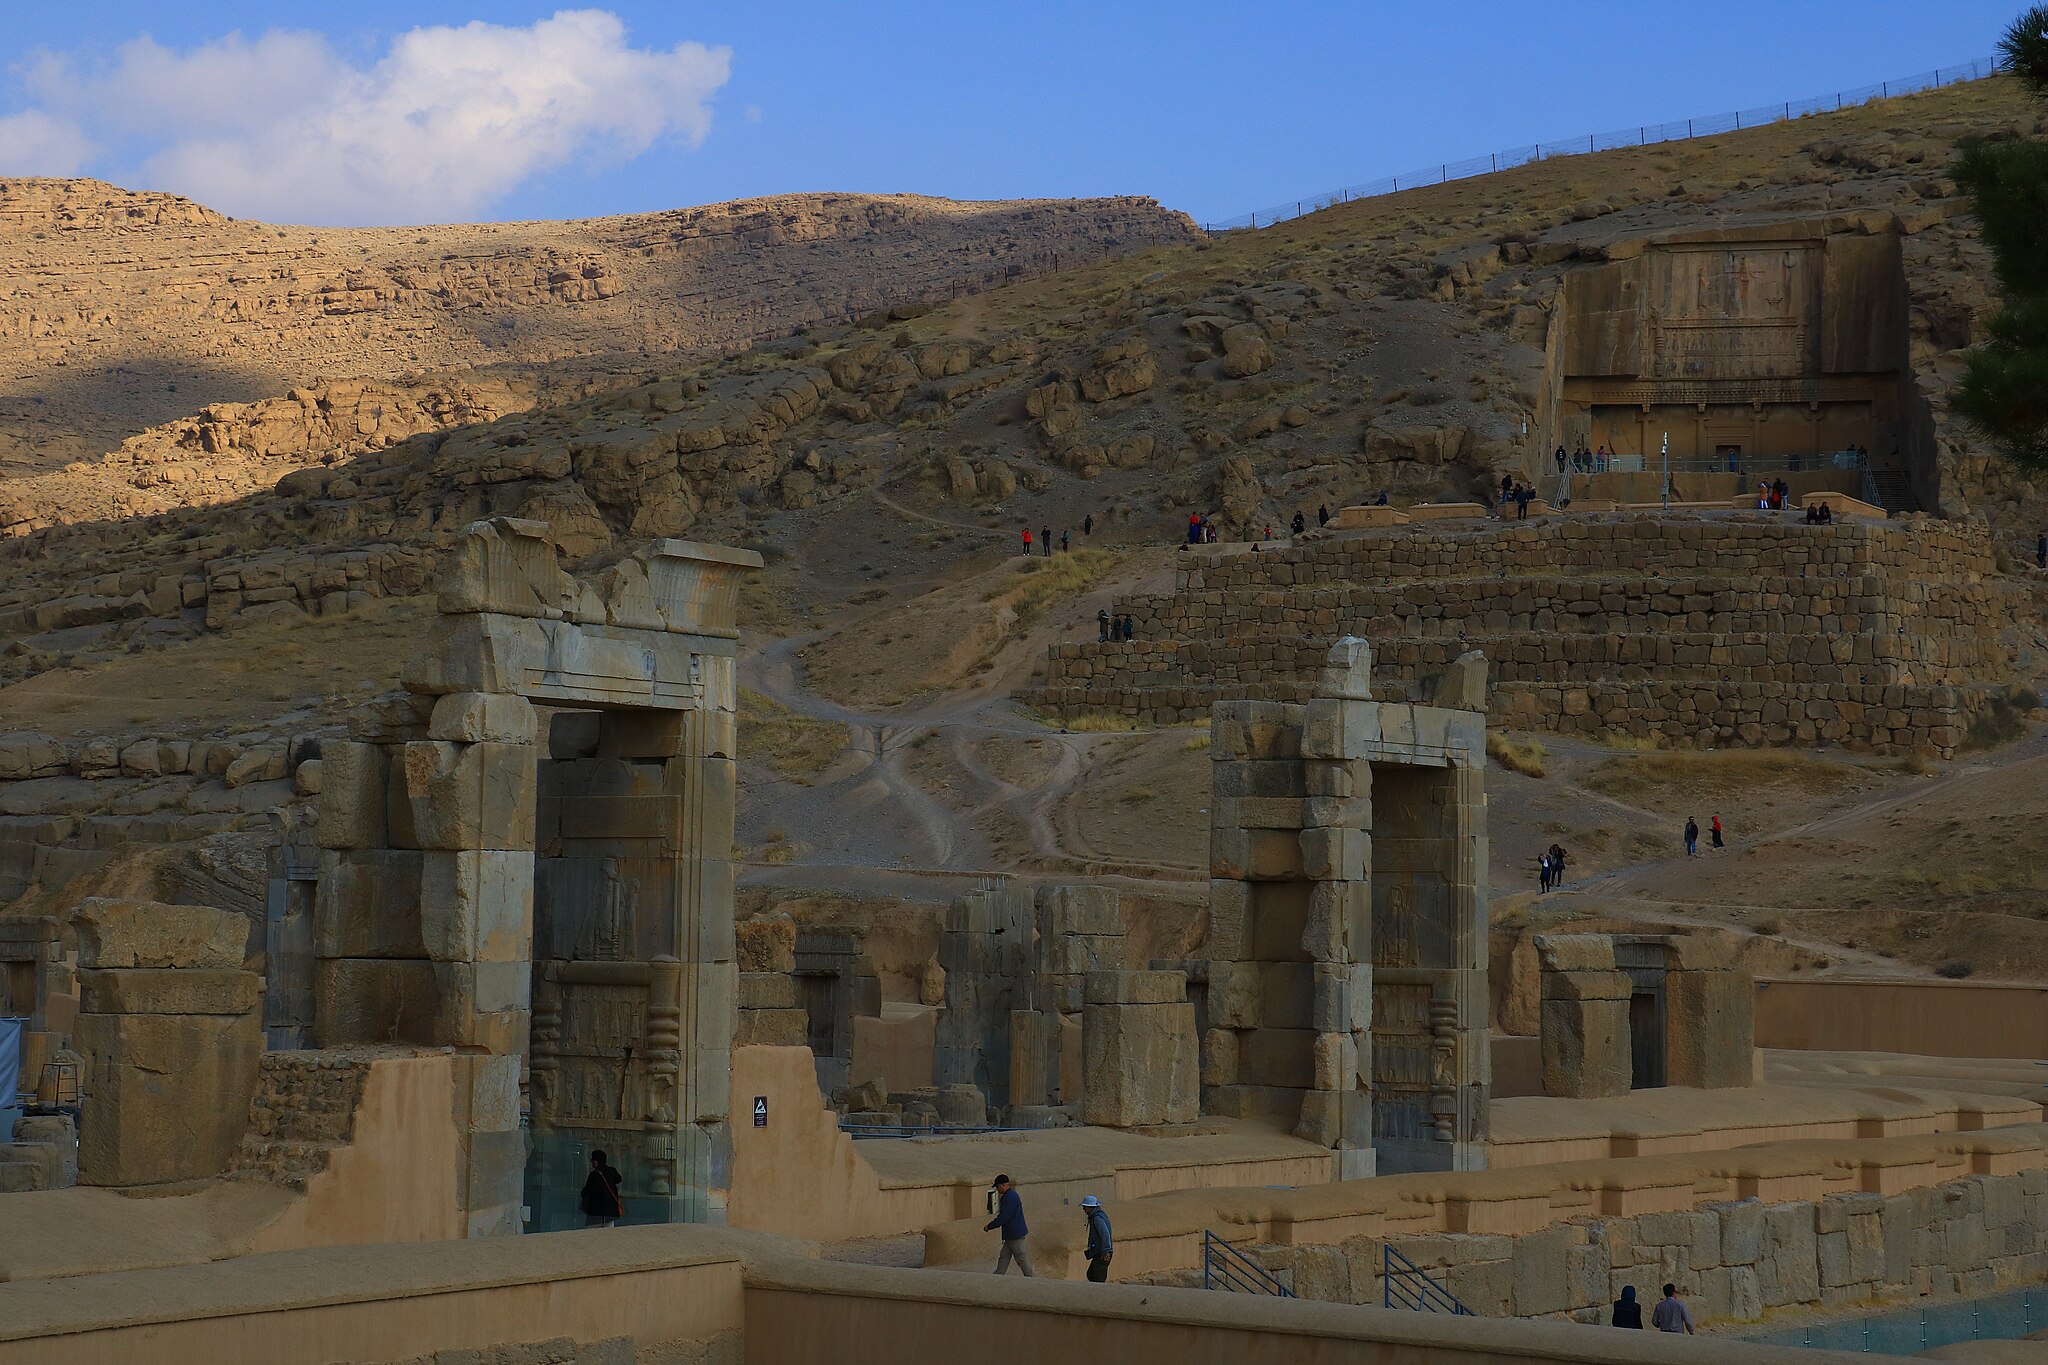
Title: Takht-e-Jamshid-Shiraz1
Date: 2017-12-08 12:18:38
Categories: Images from Wiki Loves Monuments 2018, Self-published work, Cultural heritage monuments in Iran with known IDs, Uploaded via Campaign:wlm-ir, Images from Wiki Loves Monuments in Marvdasht, Iran photographs taken on 2017-12-08, 2017 in Persepolis, Images from Wiki Loves Monuments 2018 in Iran, Southern portals of Hall of hundred columns, Remote views of Artaxerxes III Tomb